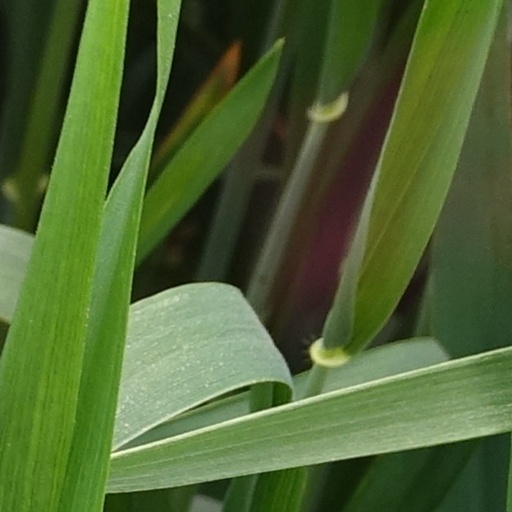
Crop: wheat